Cecil Turtle

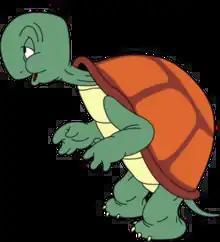

Cecil Turtle is a fictional character in the Warner Bros. "Looney Tunes" and "Merrie Melodies" series of films. Though he made only three theatrical appearances, Cecil has the unusual distinction that he is one of the very few characters who were able to outsmart Bugs Bunny, and the only one to do so three times in a row and at the rabbit's own game. Cecil often gives Bugs the taunting nickname of "Speedy" when addressing the rabbit.